Malays (ethnic group)

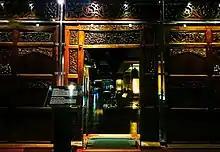
A wall panel adorned with various floral motives from the Setul Mambang Segara palatial residence as seen in the Muzium Negara. Setul was a historical Malay kingdom that existed between 1808 and 1915 in the northern Malay Peninsula.

The most important piece of Malay literary works is perhaps the famed Malay Annals or Sulalatus Salatin. It was called "the most famous, distinctive and best of all Malay literary works" by one of the most prominent scholars in Malay studies, Sir Richard O. Winstedt. The exact date of its composition and the identity of its original author are uncertain, but under the order of Sultan Alauddin Riaayat Shah III of Johor in 1612, Tun Sri Lanang oversaw the editorial and compilation process of the Malay Annals.